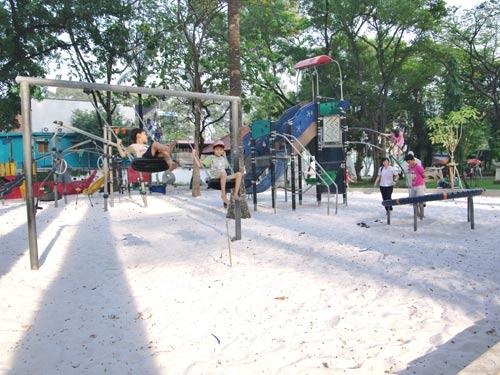
có 5 đứa trẻ đang ở trong khu vui chơi